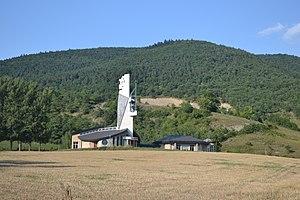
église ND de l'Assomption de La Salle en Beaumont
La Salle-en-Beaumont est une commune française située dans le département de l'Isère, en région Auvergne-Rhône-Alpes.